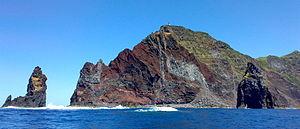
Le phare de Ponta dos Rosais est un phare situé sur le promontoire de Ponta dos Rosais, dans la freguesia de Rosais de la municipalité de Velas, à l'extrême nord-ouest de l'île de São Jorge.
Ponta dos Rosais est un promontoire situé à l'extrémité nord-ouest de l'île de São Jorge dans l'archipel portugais des Açores. Il est sur le territoire de la freguesia de Rosais de la municipalité de Velas.